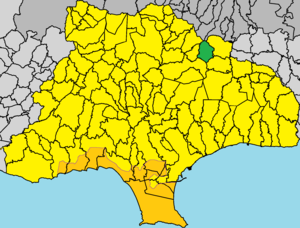
Ágios Konstantínos est un village de Chypre de plus de 137 habitants.